Hard Times (2005 film)

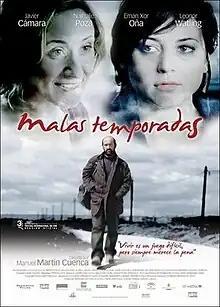
Theatrical release poster

Hard Times is a 2005 Spanish drama film directed by Manuel Martín Cuenca from a screenplay by Martín Cuenca and Alejandro Hernández which stars Javier Cámara, Nathalie Poza, Eman Xor Oña, and Leonor Watling.